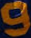
Number: 9